Georgetown, Beaver County, Pennsylvania

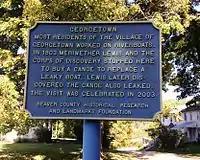
Georgetown historical marker.

The area of the Ohio headwaters was long inhabited by the Shawnee and several other groups of Native Americans. The first known Europeans to enter the region were French explorers/traders during the 17th century.